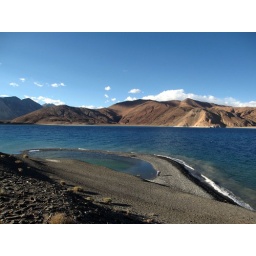
Beautiful salt water lake at 4267m in the Himalayas, stretching between Tibet and India